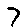
Label: 7